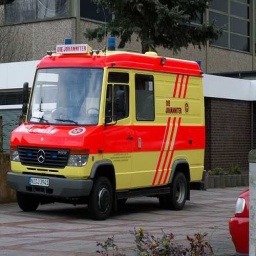
Label: ambulance